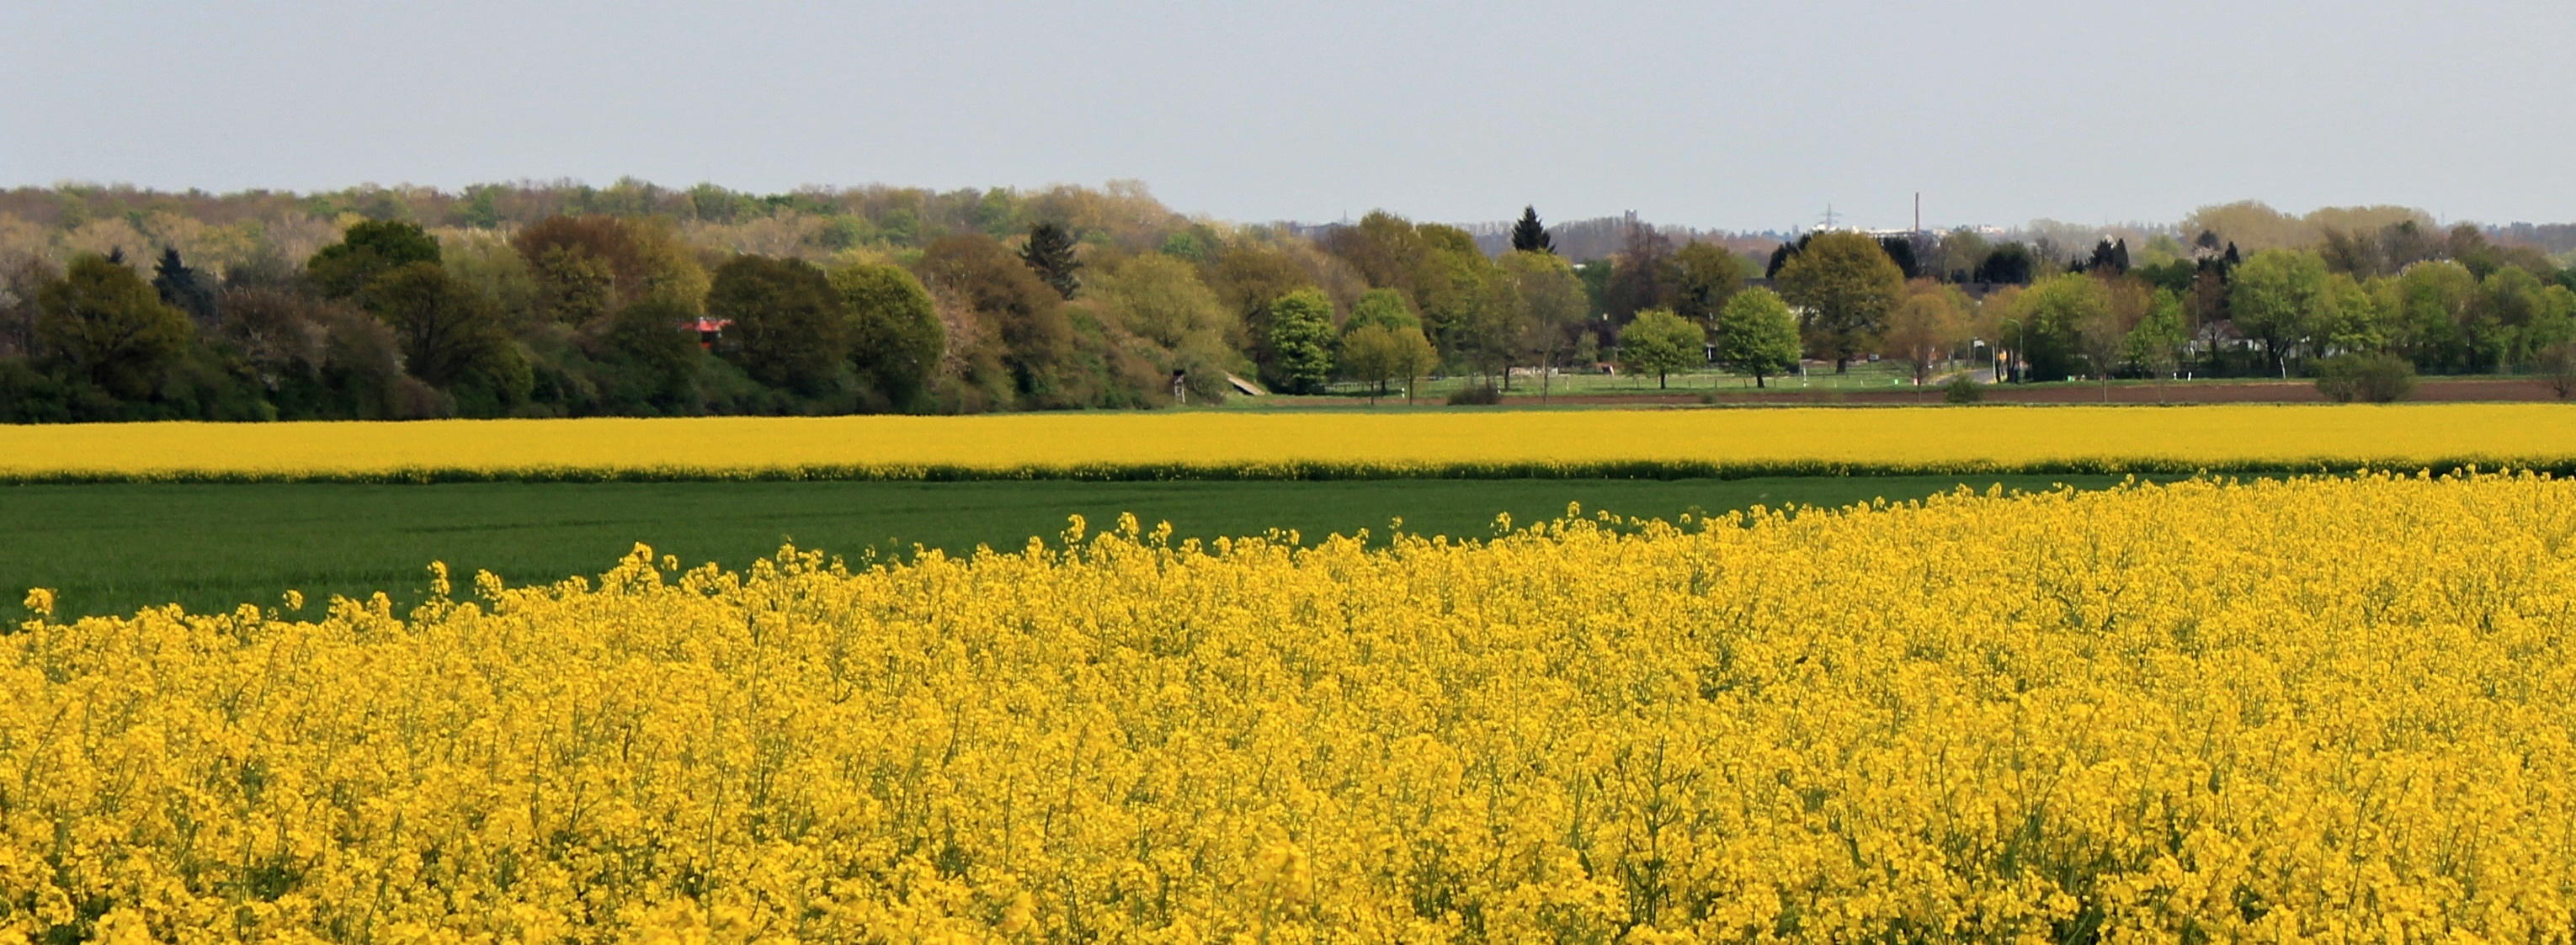
landscape, nature, plant, field, meadow, prairie, flower, view, panorama, food, spring, produce, vegetable, crop, pasture, yellow, agriculture, plain, rapeseed, grassland, canola, brassica, rural area, oilseed rape, flowering plant, field of rapeseeds, grass family, land plant, mustard plant, mustard and cabbage family, brassica rapa